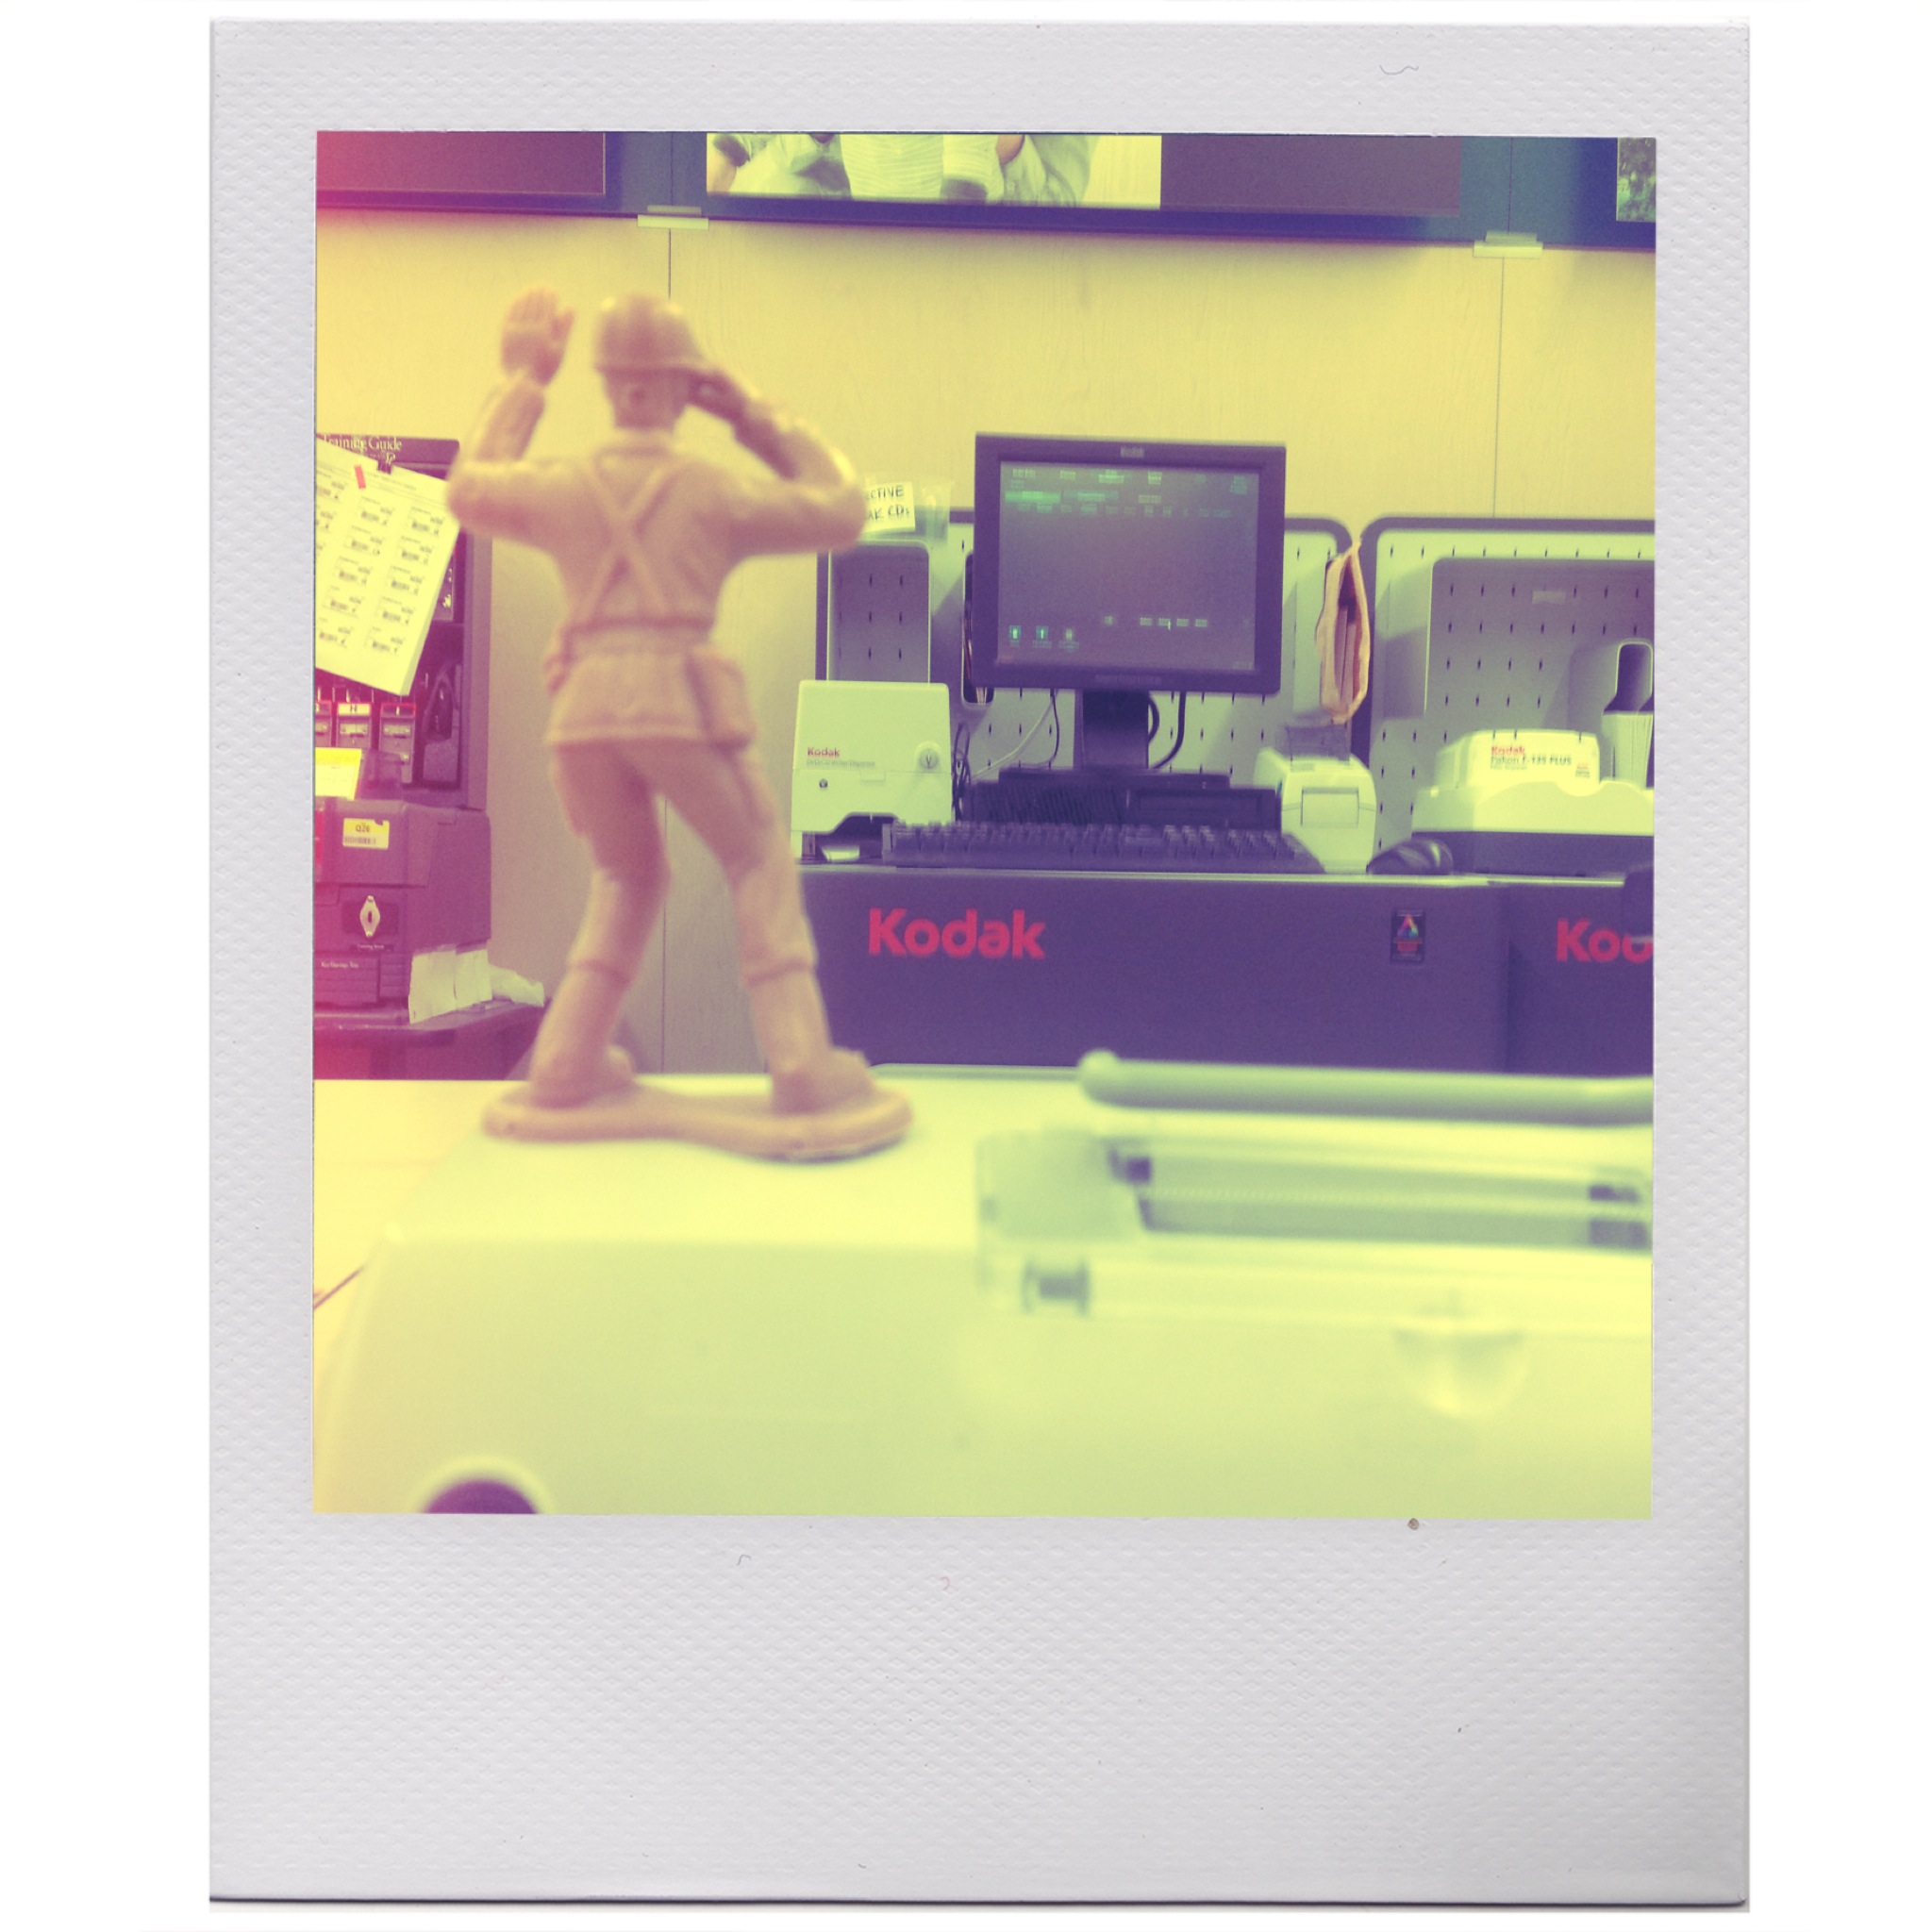
iphone, play, advertising, toy, brand, product, illustration, picture frame, kodak, presentation, apex, photolab, toysoldier, 1hourphoto, fauxpolaroid, polaroidlike, piclab, pakonscanner, hourphoto